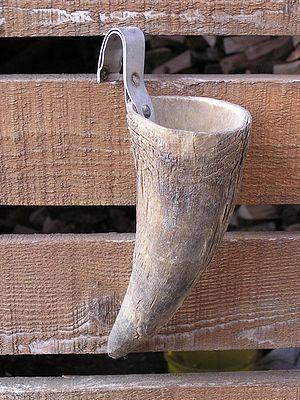
Une pierre à aiguiser ou pierre à affûter est une pierre destinée à redonner du tranchant aux lames que l'on frotte sur une de ses faces.